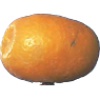
Label: Kumquats 1